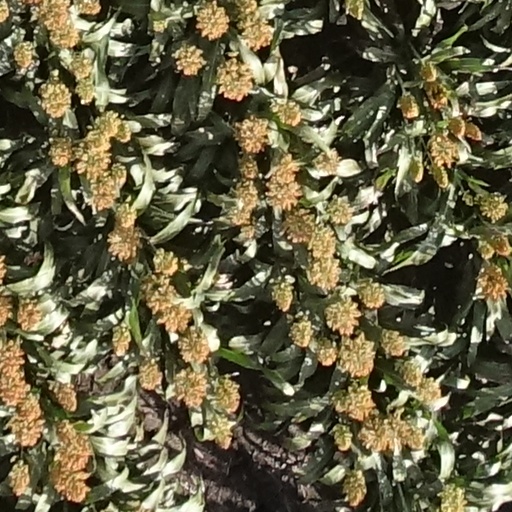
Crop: sorghum